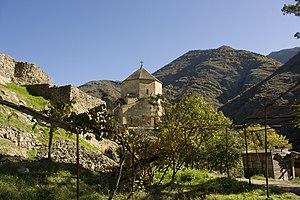
L’église Sioni d’Ateni ou Atenis Sioni (en géorgien: ატენის სიონი) au sud de la ville de Gori. Elle se trouve dans la vallée du Tana, connue pour ses monuments historiques, ses paysages pittoresques et son vin régional. Le nom «
La municipalité de Gori, est un district de la région de Kartlie intérieure, en Géorgie. La ville principale est la ville de Gori.